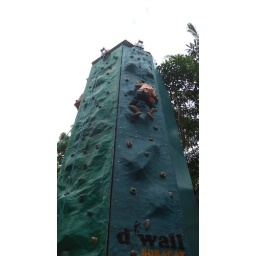
Lester on rock climbing wall all in Boracay